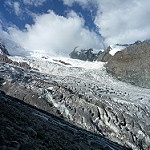
Label: glacier